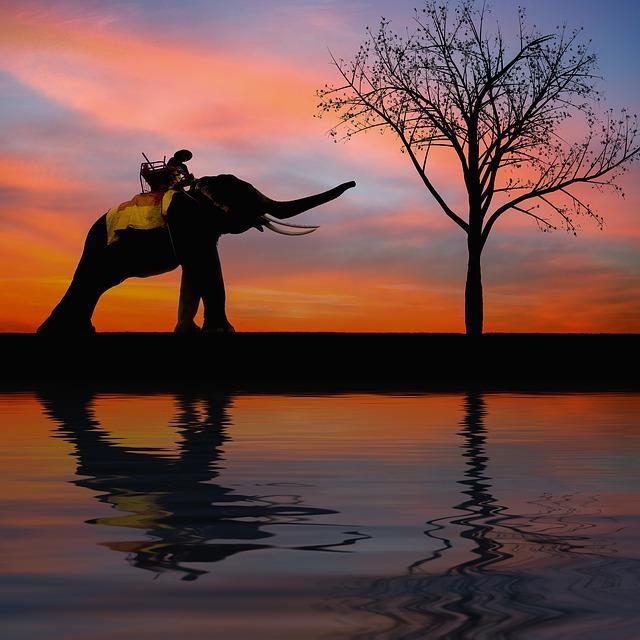
elephant